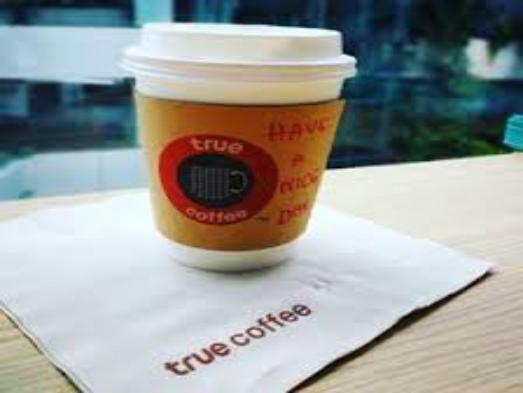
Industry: Food